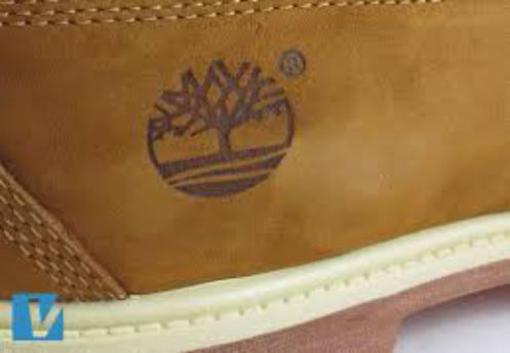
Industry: Clothes